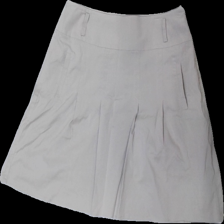
View: front
Type: Skirt
Category: Ladies
Brand: Esprit
Colors: Beige
Material: 51% polyester 49% cotton
Cut: Cropped
Size: 38
Season: All
Price range: 50-100
Recommended usage: Reuse